Viscount Hardinge

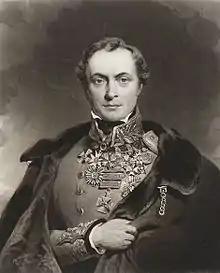
Henry Hardinge, 1st Viscount Hardinge

Viscount Hardinge, of Lahore and of Kings Newton in the County of Derby, is a title in the Peerage of the United Kingdom. It was created in 1846 for the soldier and Tory politician Sir Henry Hardinge. His son, the second Viscount, represented Downpatrick in Parliament. His great-great-grandson, the sixth Viscount, succeeded a distant relative as eighth Baronet, of Belle Isle in the County of Fermanagh, in 1986. This title had been created in the Baronetage of the United Kingdom 1801 for Richard Hardinge. He was the third son of Nicolas Hardinge, younger brother of Reverend Henry Hardinge and uncle of the latter's third son Henry Hardinge, 1st Viscount Hardinge. The baronetcy was created with special remainder to the heirs male of Richard Hardinge's father.